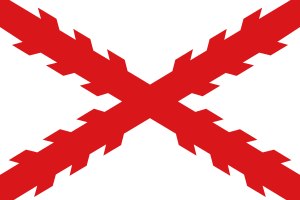
Spaniens flag / Historiske flag
Burgund Korset (Sankt Andreas kors), Det Spanske Imperiums flag
Spaniens flag består af tre vandrette striber i farverne rød-gul-rød, hvor den midterste gule stribe er dobbelt så bred som de røde. Spaniens rigsvåben er afbildet på den gule stribe, mens flaget uden rigsvåbnet benyttes som en variant både på land og som koffardiflag til søs.